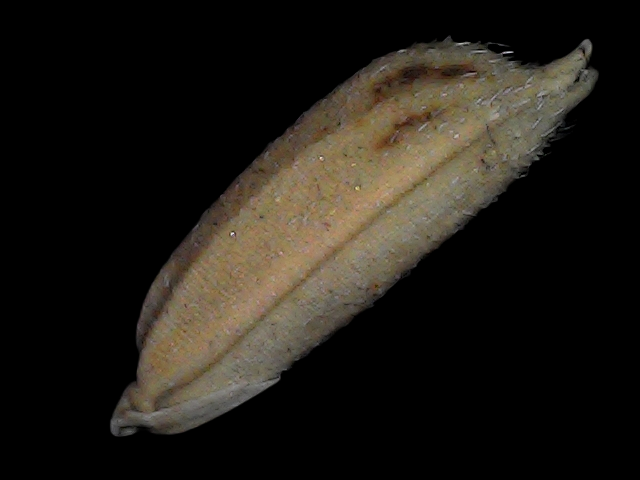
Rice variety: Bd79